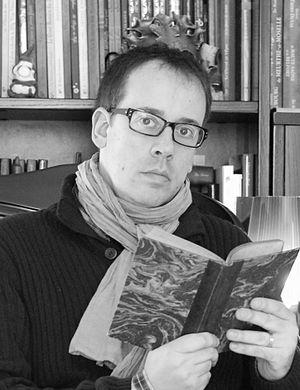
L'écrivain belge Richard Ely"
Richard Ely, de son véritable nom Christophe Richard Ely Van De Ponseele, est un écrivain et ethnobotaniste belge. Il est l'ancien rédacteur en chef de Khimaira magazine et le créateur du blog Peuple féerique, qu'il anime toujours. Il écrit des ouvrages principalement consacrés à la féerie et à la nature.